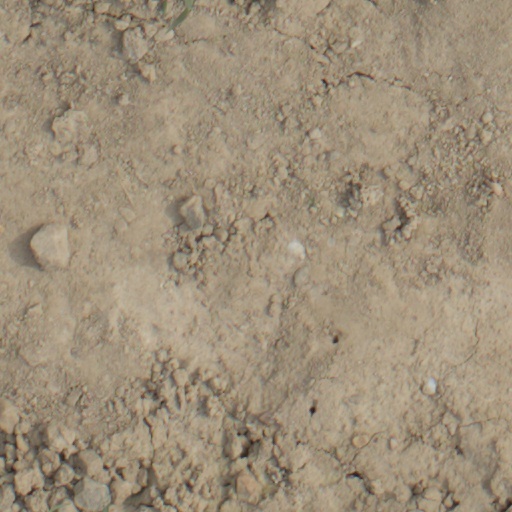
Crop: wheat